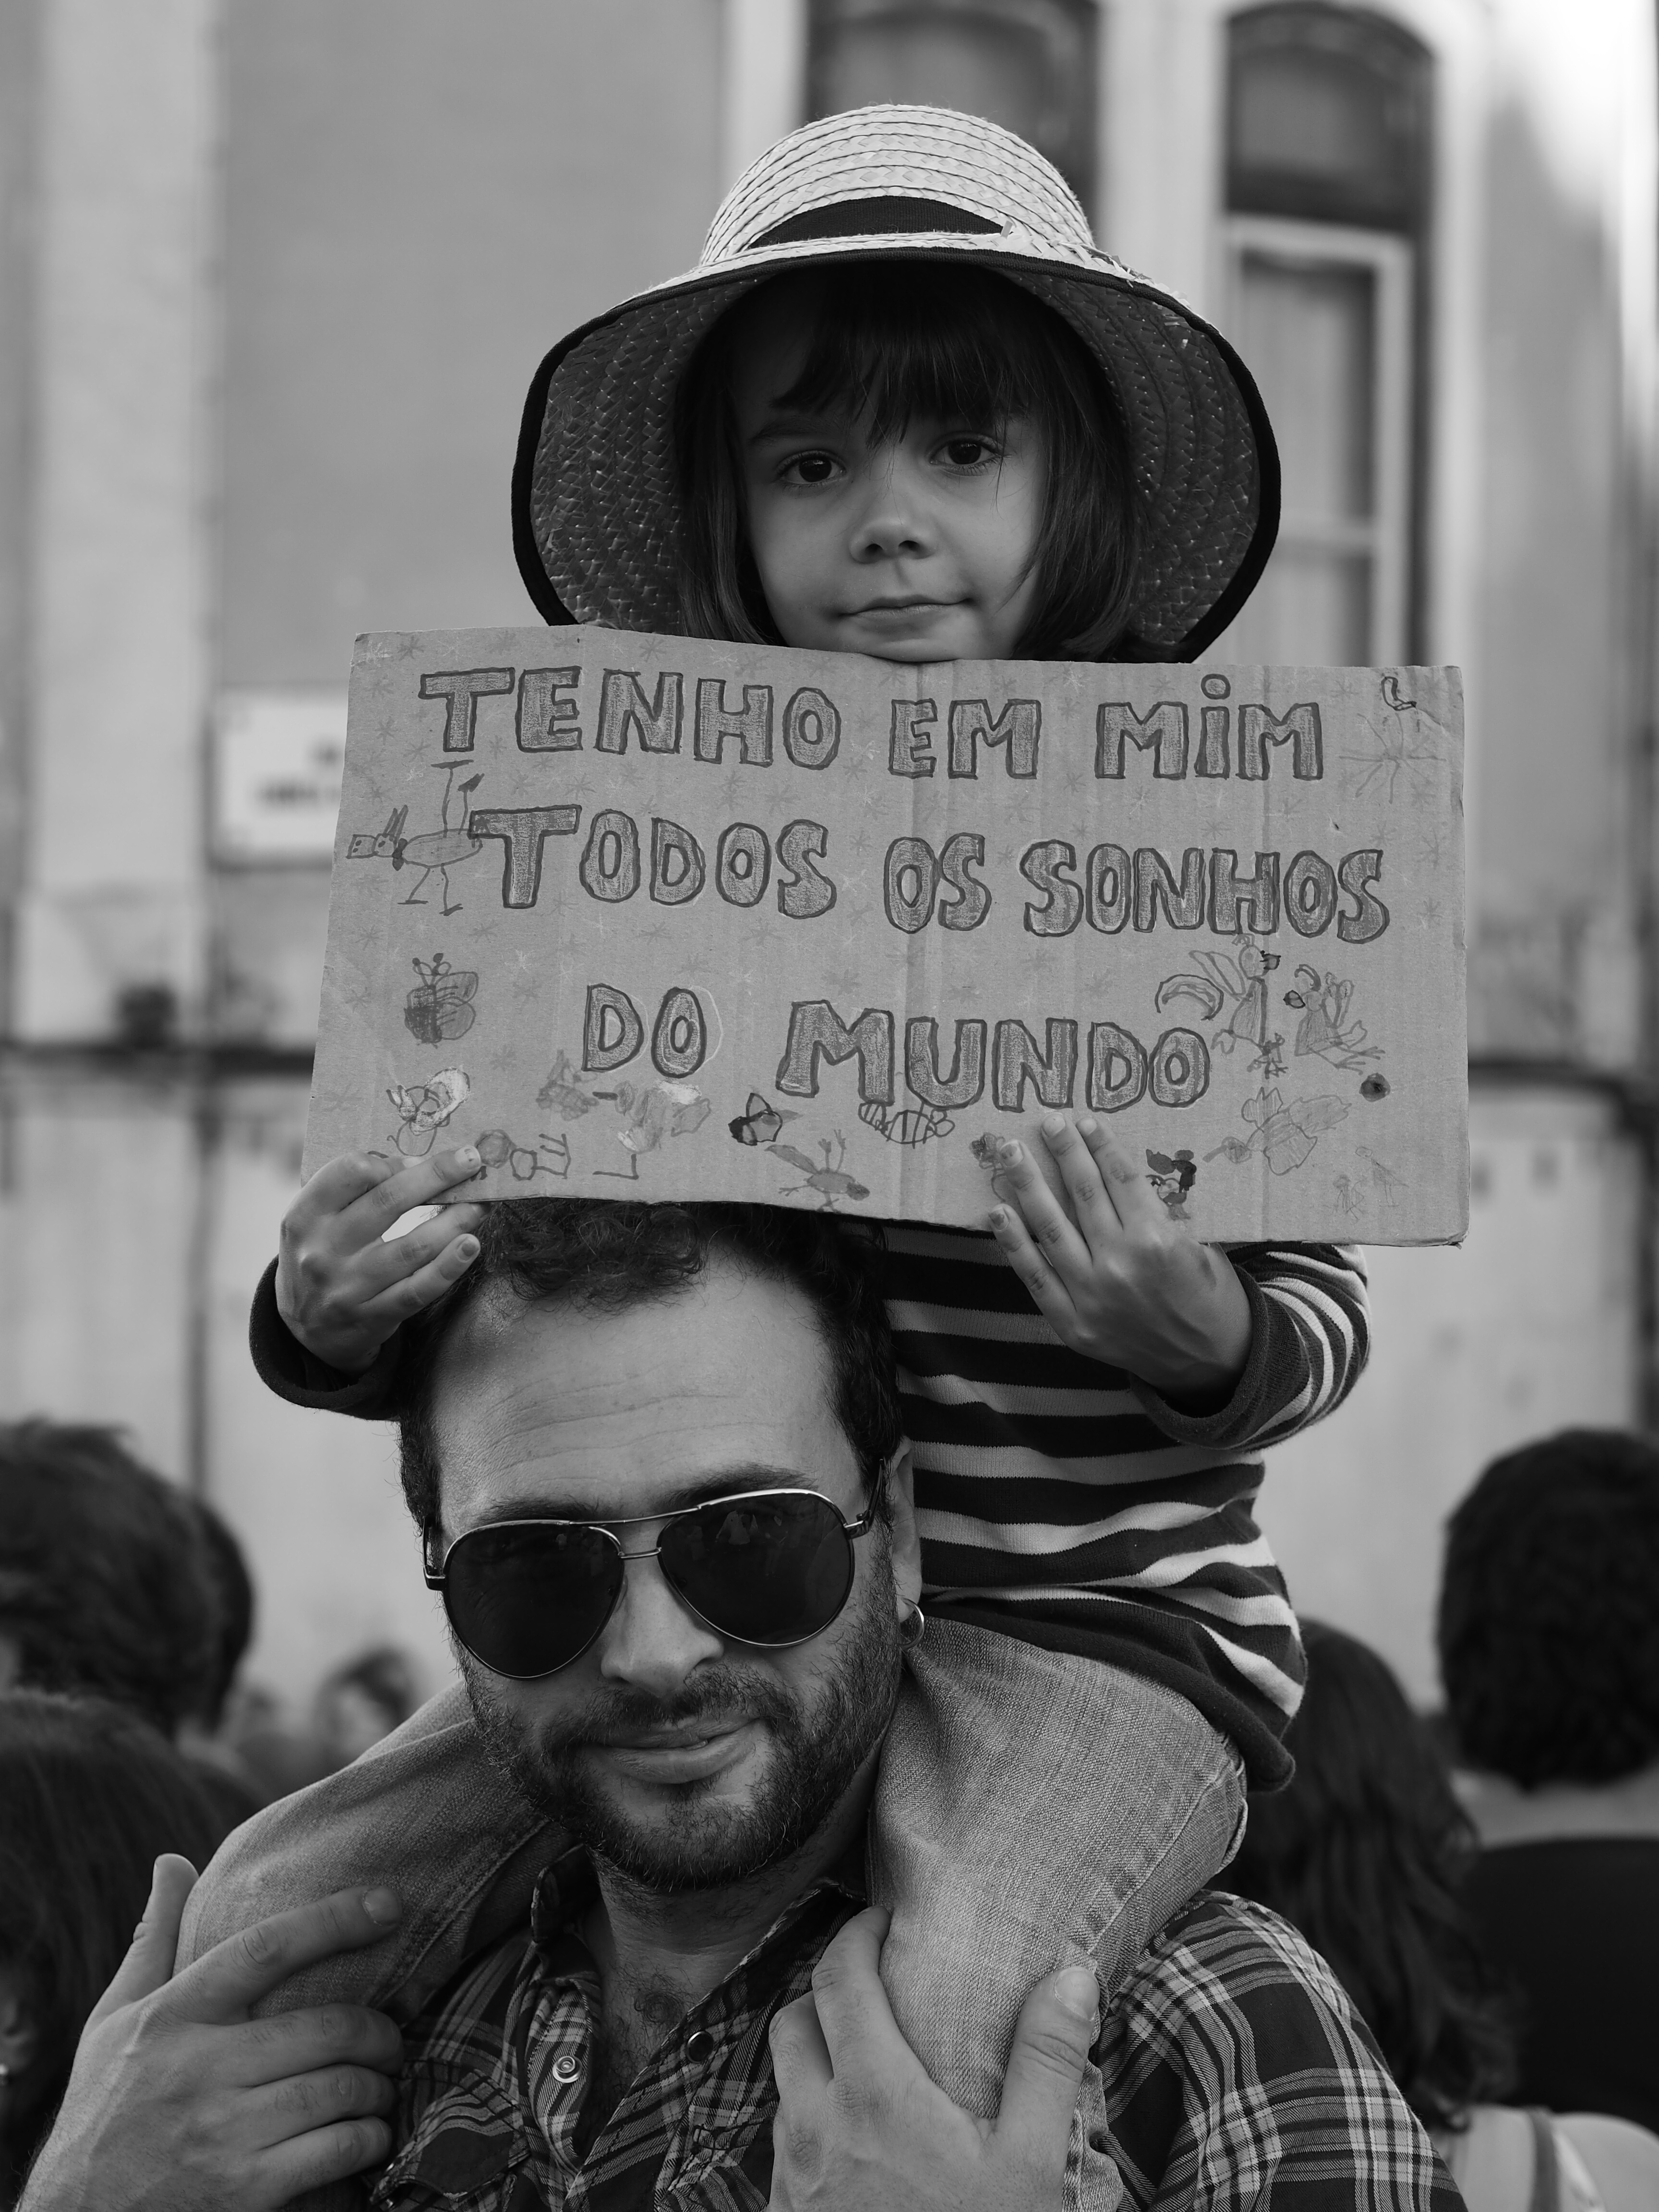
man, person, black and white, people, road, white, street, photography, male, portrait, lens, child, clothing, black, monochrome, bw, blackandwhite, blackwhite, moments, glasses, olympus, photograph, snapshot, years, prime, omd, moment, pretobranco, abril, omdem5, fotografiaderua, lavinha, 25abril, monochrome photography